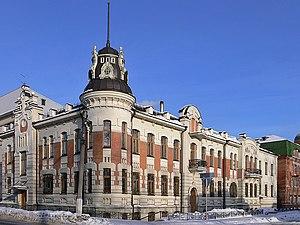
Barnaoul est une vieille ville minière de Russie et la capitale administrative du kraï de l'Altaï. Sa population s'élevait à 632 848 habitants en 2014.